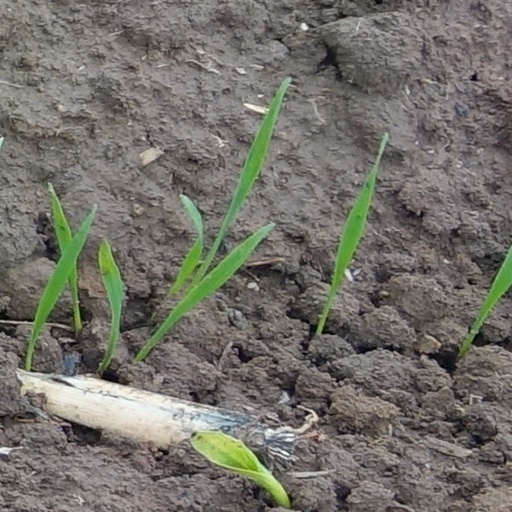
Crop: wheat